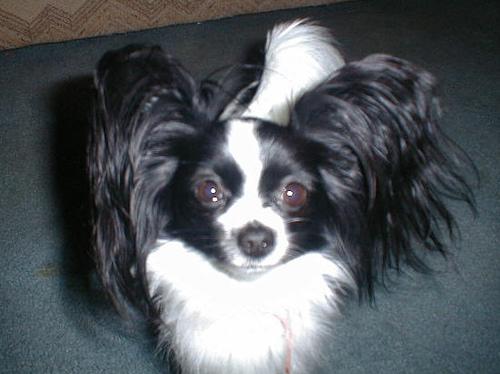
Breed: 806-n000129-papillon